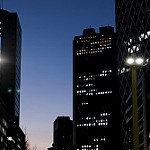
Scene: Outdoor